Damon Hill

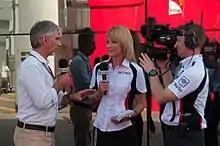
Hill (left) working as a presenter for Sky Sports F1

Hill has frequently appeared in the British media. In June 1975, he appeared alongside his father on the television programme "Jim'll Fix It". He again appeared on the programme in January 1995, marking the twentieth anniversary of the show. He has contributed many articles to "F1 Racing" magazine and has twice appeared in ITV F1's commentary box, covering for Martin Brundle at the Hungarian Grand Prix in 2007 and 2008. British Sky Broadcasting signed Hill to join their Formula One presentation team on Sky Sports F1 as a pundit starting from the 2012 Formula One World Championship. Hill resigned after the 2024 São Paulo Grand Prix, having worked as an analyst across 13 seasons. In March 2025, it was announced that Hill would be a pundit for BBC's radio coverage of the 2025 Formula One season.